Luoyang

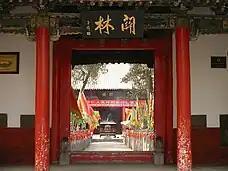
Guanlin Temple in May 2007

Water Banquet, which is one of the famous banquets passed on for generations in the history of Chinese cuisine, consists of 8 cold and 16 warm dishes all cooked in various broths, gravies, or juices. The water here has two meanings: one is that all the hot dishes have soup-tang soup water; the other is that each dish is served after another smoothly just like flowing water. It comprises a wide selection of ingredients, simple and versatile, diverse tastes, sour, spicy, sweet and salty, comfortable and delicious.